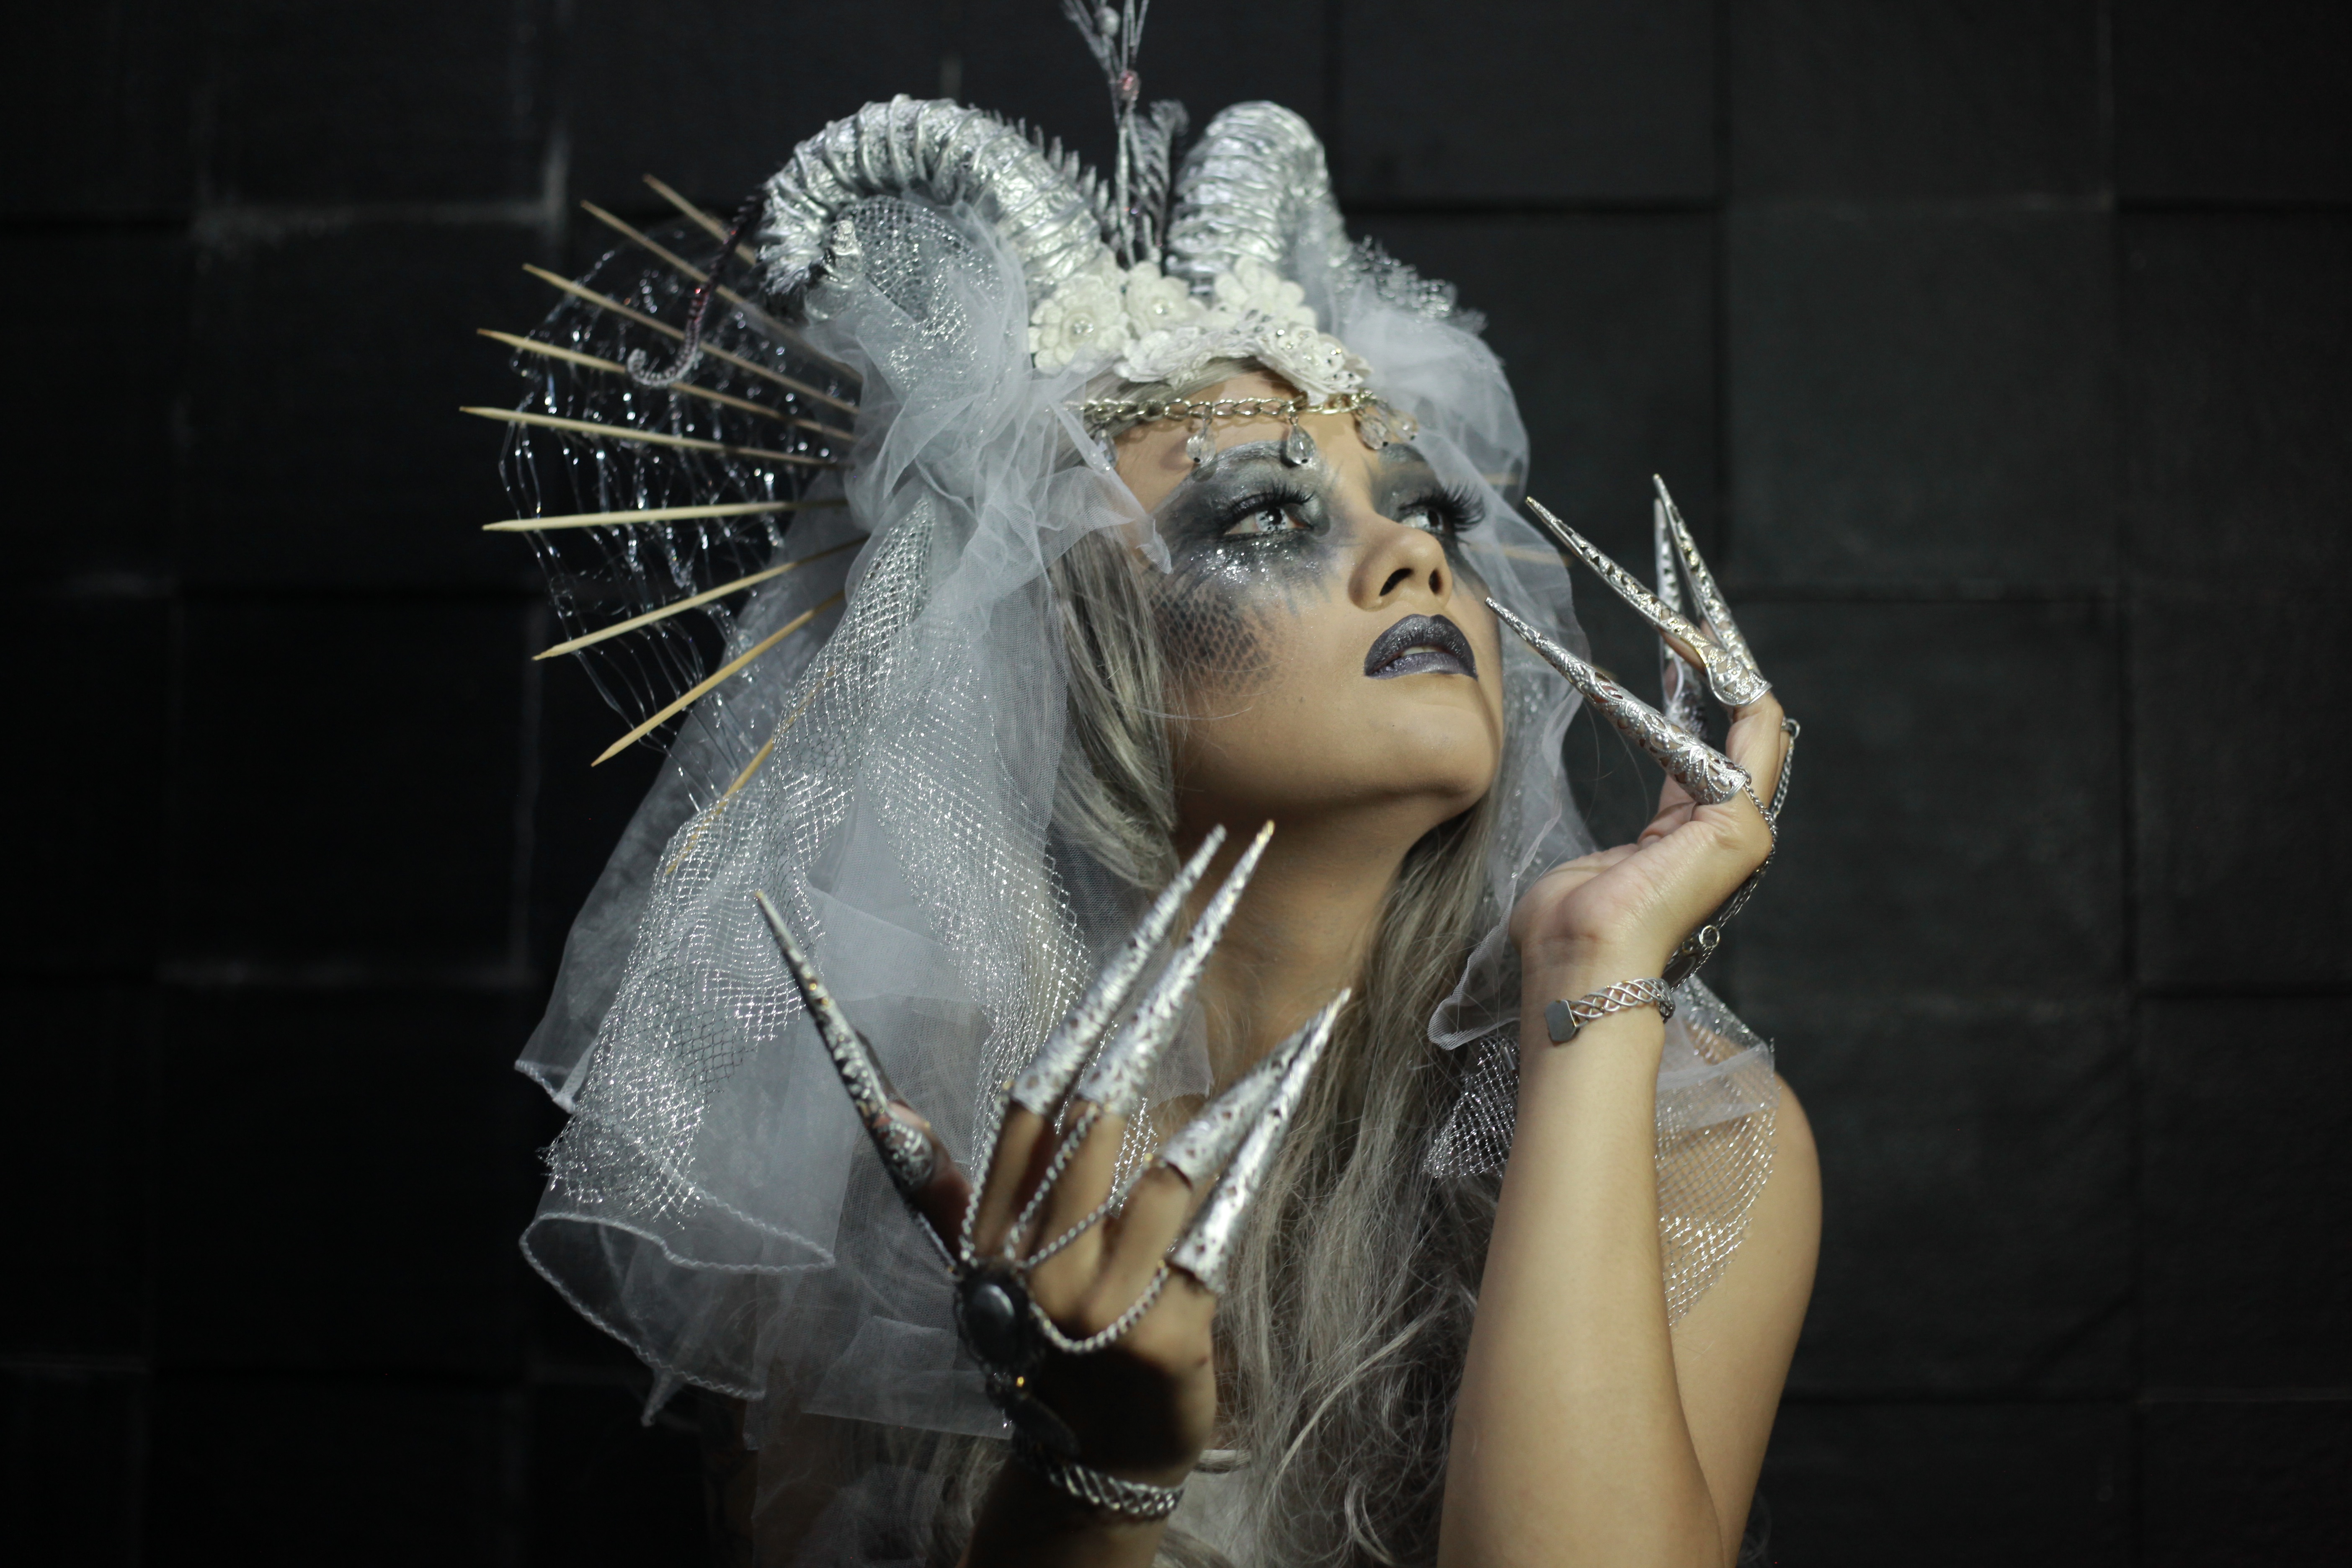
statue, fashion, lady, performance art, stage, performance, singing